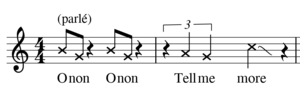
Extrait de la pièce XIV d'Anna Livia Plurabelle d'André Hodeir
Anna Livia Plurabelle est une œuvre d'André Hodeir pour orchestre de jazz et deux voix de femmes, écrite en 1965-1966, sur un extrait du roman de James Joyce Finnegans Wake. L'œuvre est d'une durée approximative de 53 minutes.